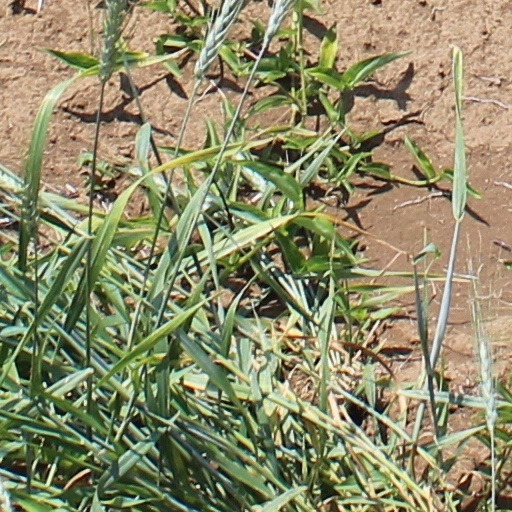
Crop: wheat